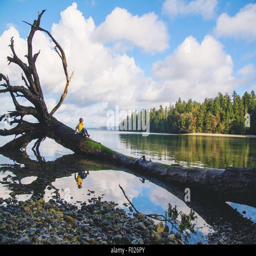
portrait of a boy sitting on a fallen tree in lake